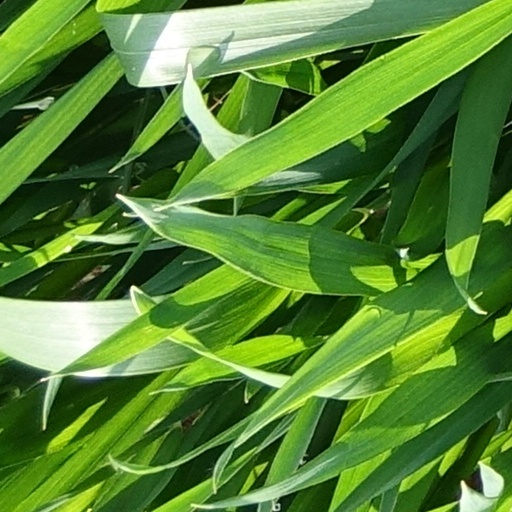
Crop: wheat